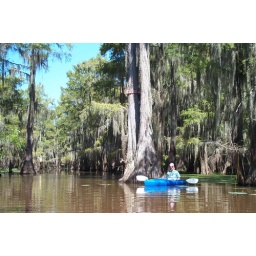
&amp;quot;Welcome to My World&amp;quot; reads the sign in the tree behind L.